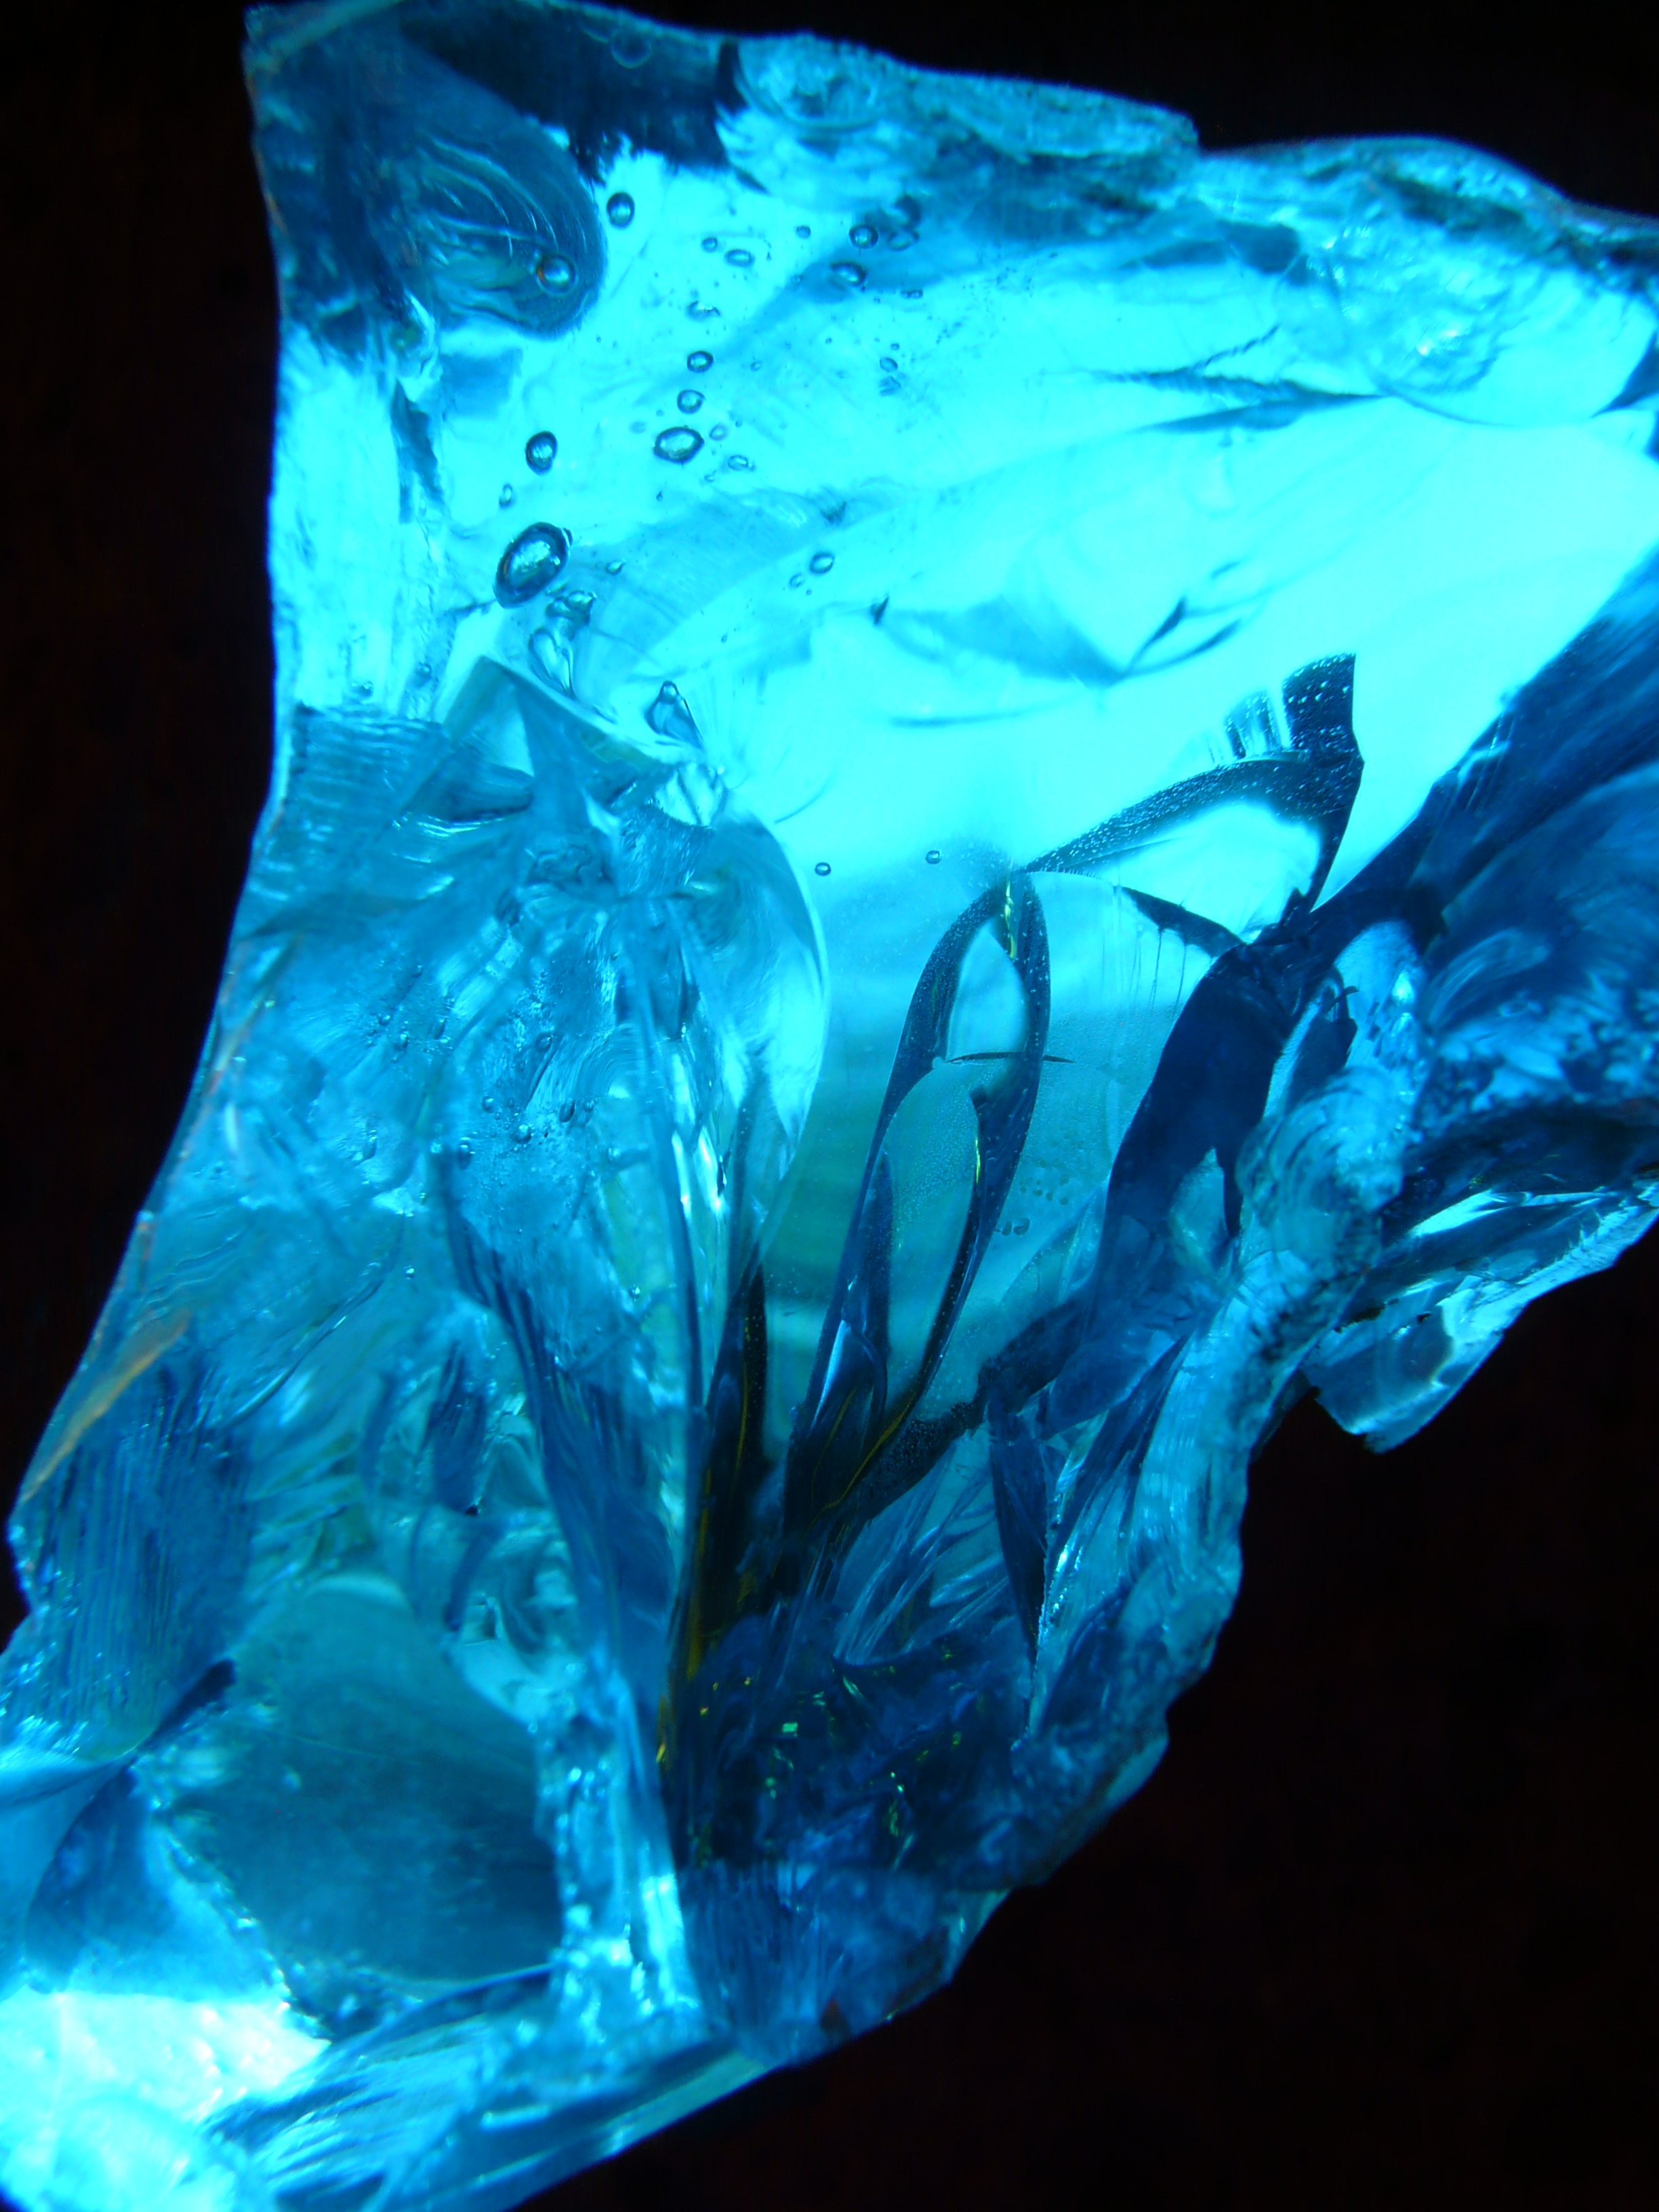
cold, glass, stone, formation, ice, cave, color, blue, colorful, iceberg, gem, melting, bluish, landform, glacial landform, ice cave